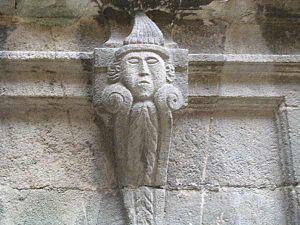
Billom (Puy-de-Dôme, France), quartier médiéval, un visage.
Billom est une commune française, située dans le département du Puy-de-Dôme, en région Auvergne-Rhône-Alpes. Elle fait partie de l'aire urbaine de Clermont-Ferrand.